WBKV

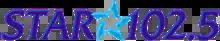
The station's logo as "Star 102.5", used throughout its 23-year run with the brand

The "Star 102.5" moniker and call sign WTSS were adopted in 2000, shortly after Entercom (later Audacy, Inc.) purchased the station in 1999 from the Sinclair Broadcast Group, which was exiting radio to focus on its television holdings. It varied its presentation depending on the formats of other stations. For much of the mid-to-late 2000s, WTSS' playlist included music as early as the 1970s in an effort to serve listeners when Buffalo did not have an oldies station. It changed to Hot Adult Contemporary after longtime oldies/classic hits outlet WHTT-FM returned to the oldies format. In 2006, WTSS began streaming its programming on the Internet. WTSS was nominated for Hot AC Station of the Year by Radio & Records Magazine in 2006 and 2007. WTSS became Buffalo's only hot AC radio station following CFLZ-FM's flip from hot AC to adult hits in August 2011.